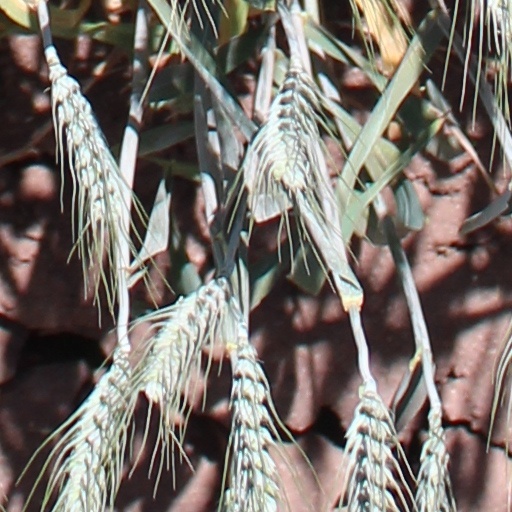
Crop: wheat